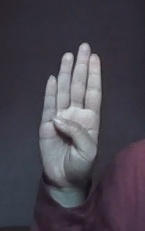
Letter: kaaf